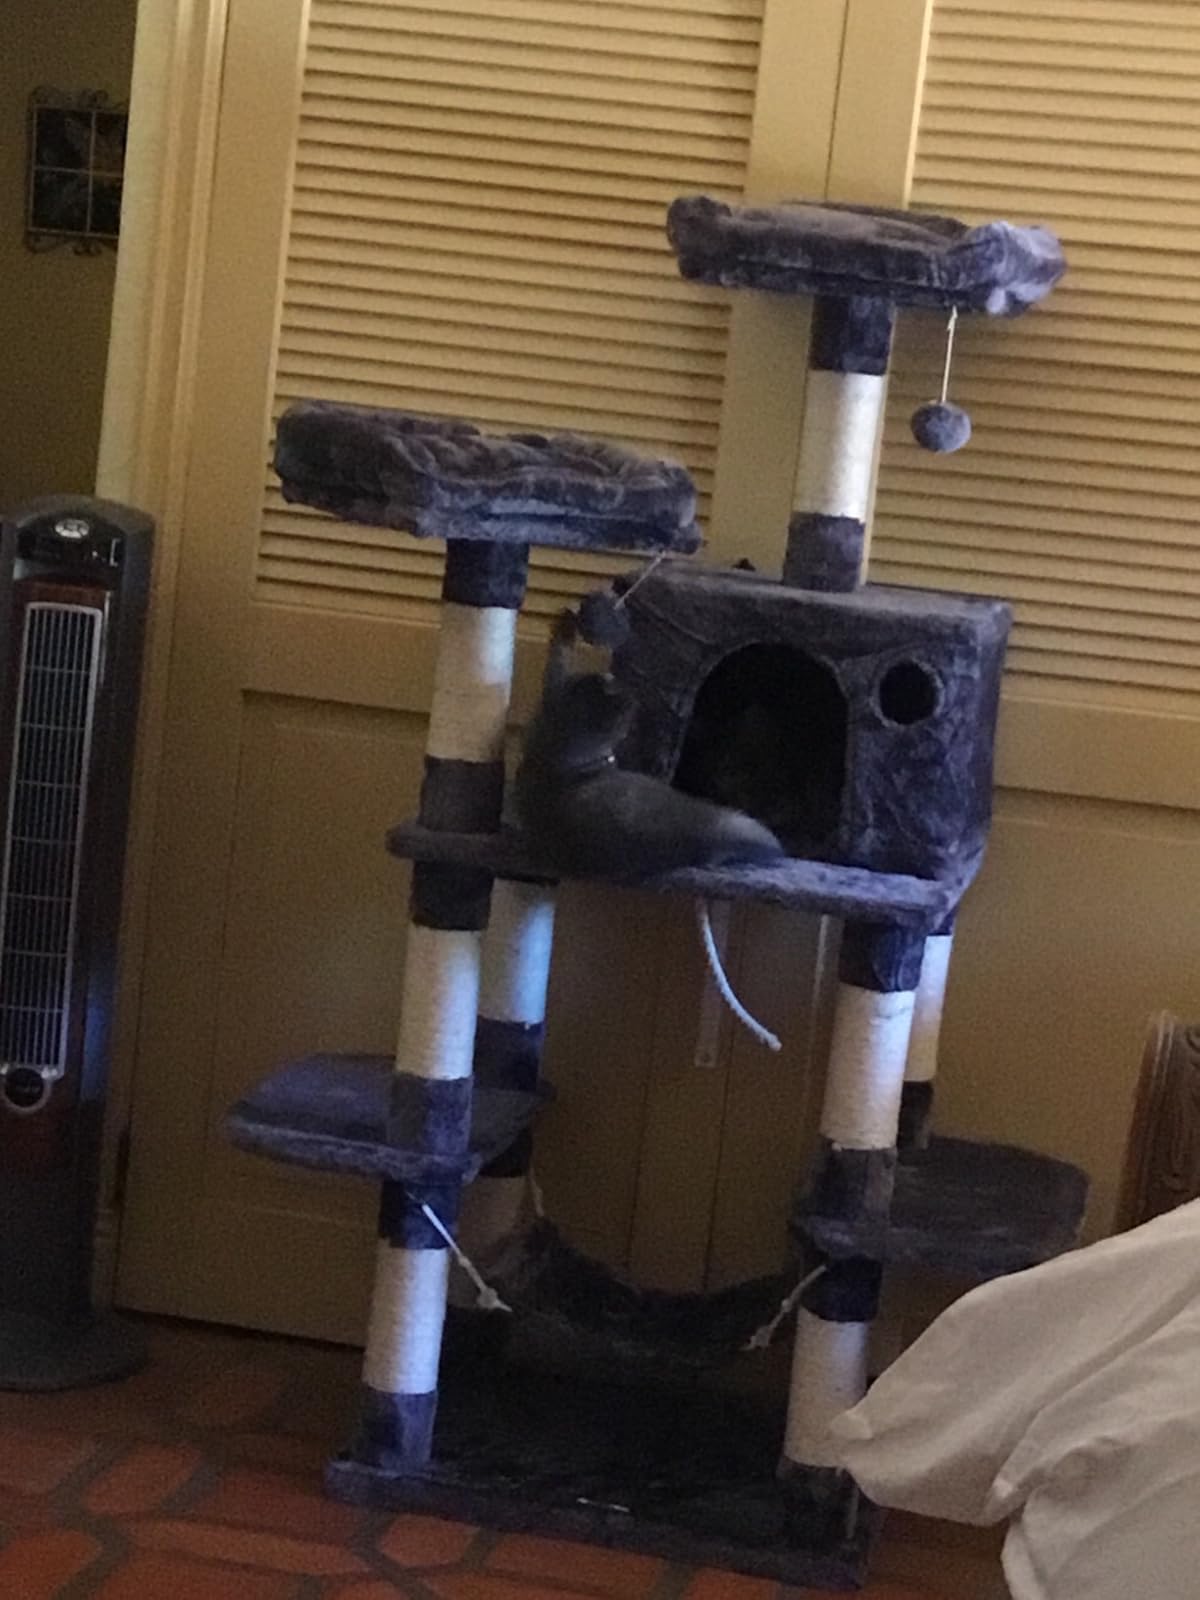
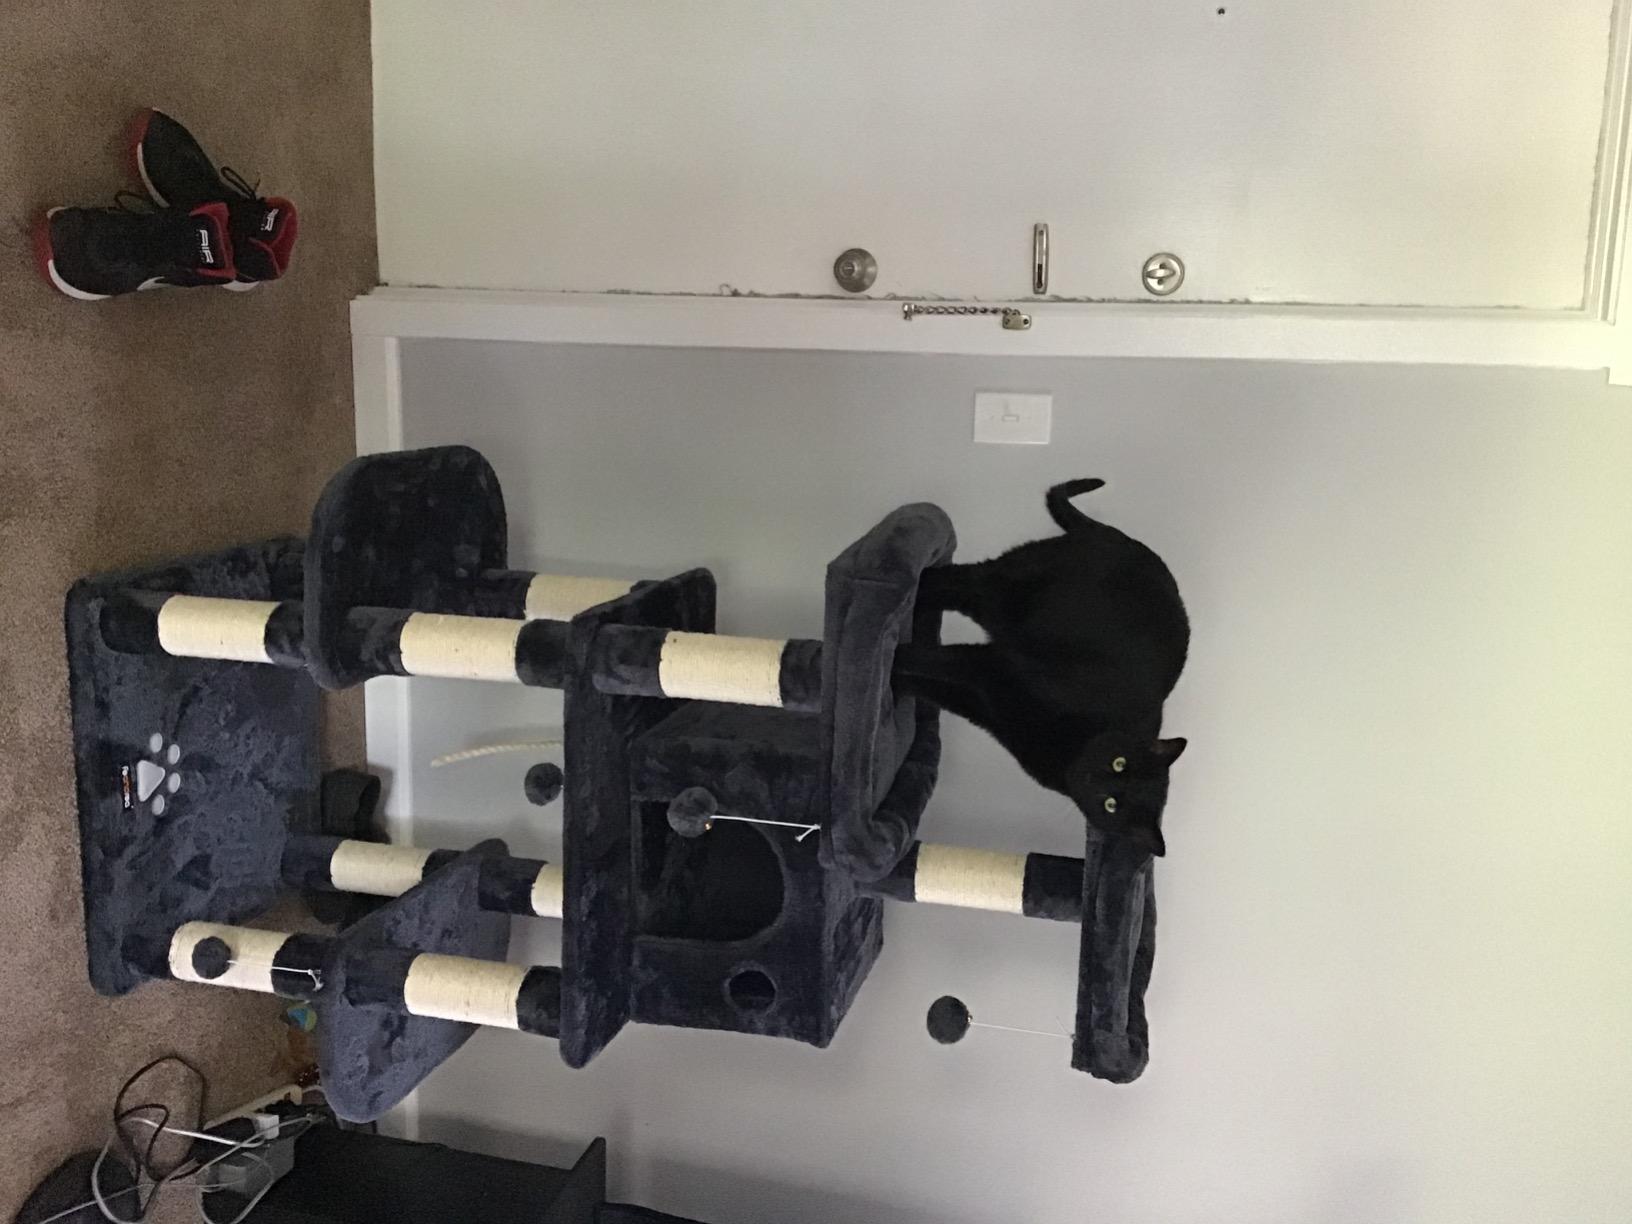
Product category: items_cat tree
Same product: yes